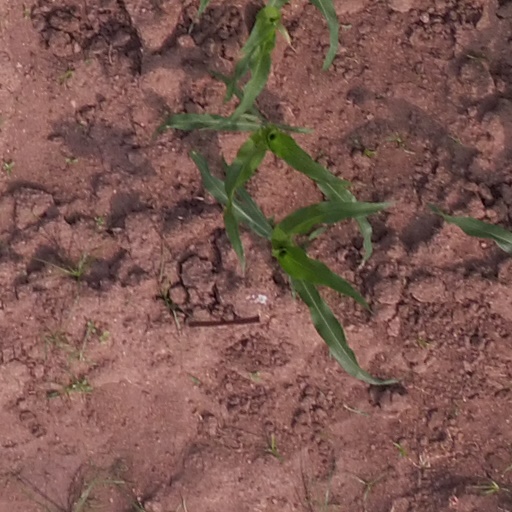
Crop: maize; corn